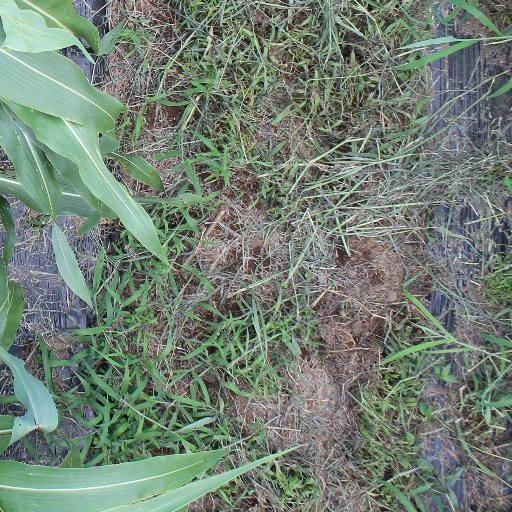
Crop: sorghum